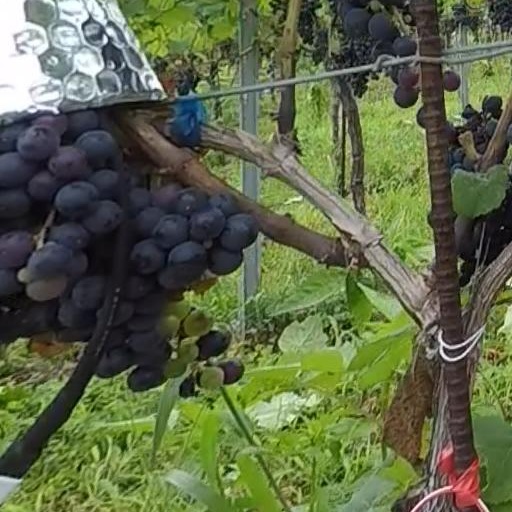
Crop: grape